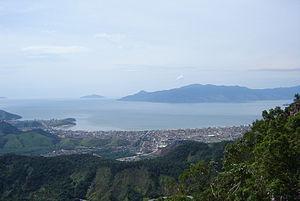
Caraguatatuba est une ville brésilienne de l'est de l'État de São Paulo. Elle se situe par une latitude de 23° 37' 12" sud et par une longitude de 45° 24' 46" ouest, à une altitude de 2 mètres. Sa population était estimée à 98 170 habitants en 2006. La municipalité s'étend sur 484 km².